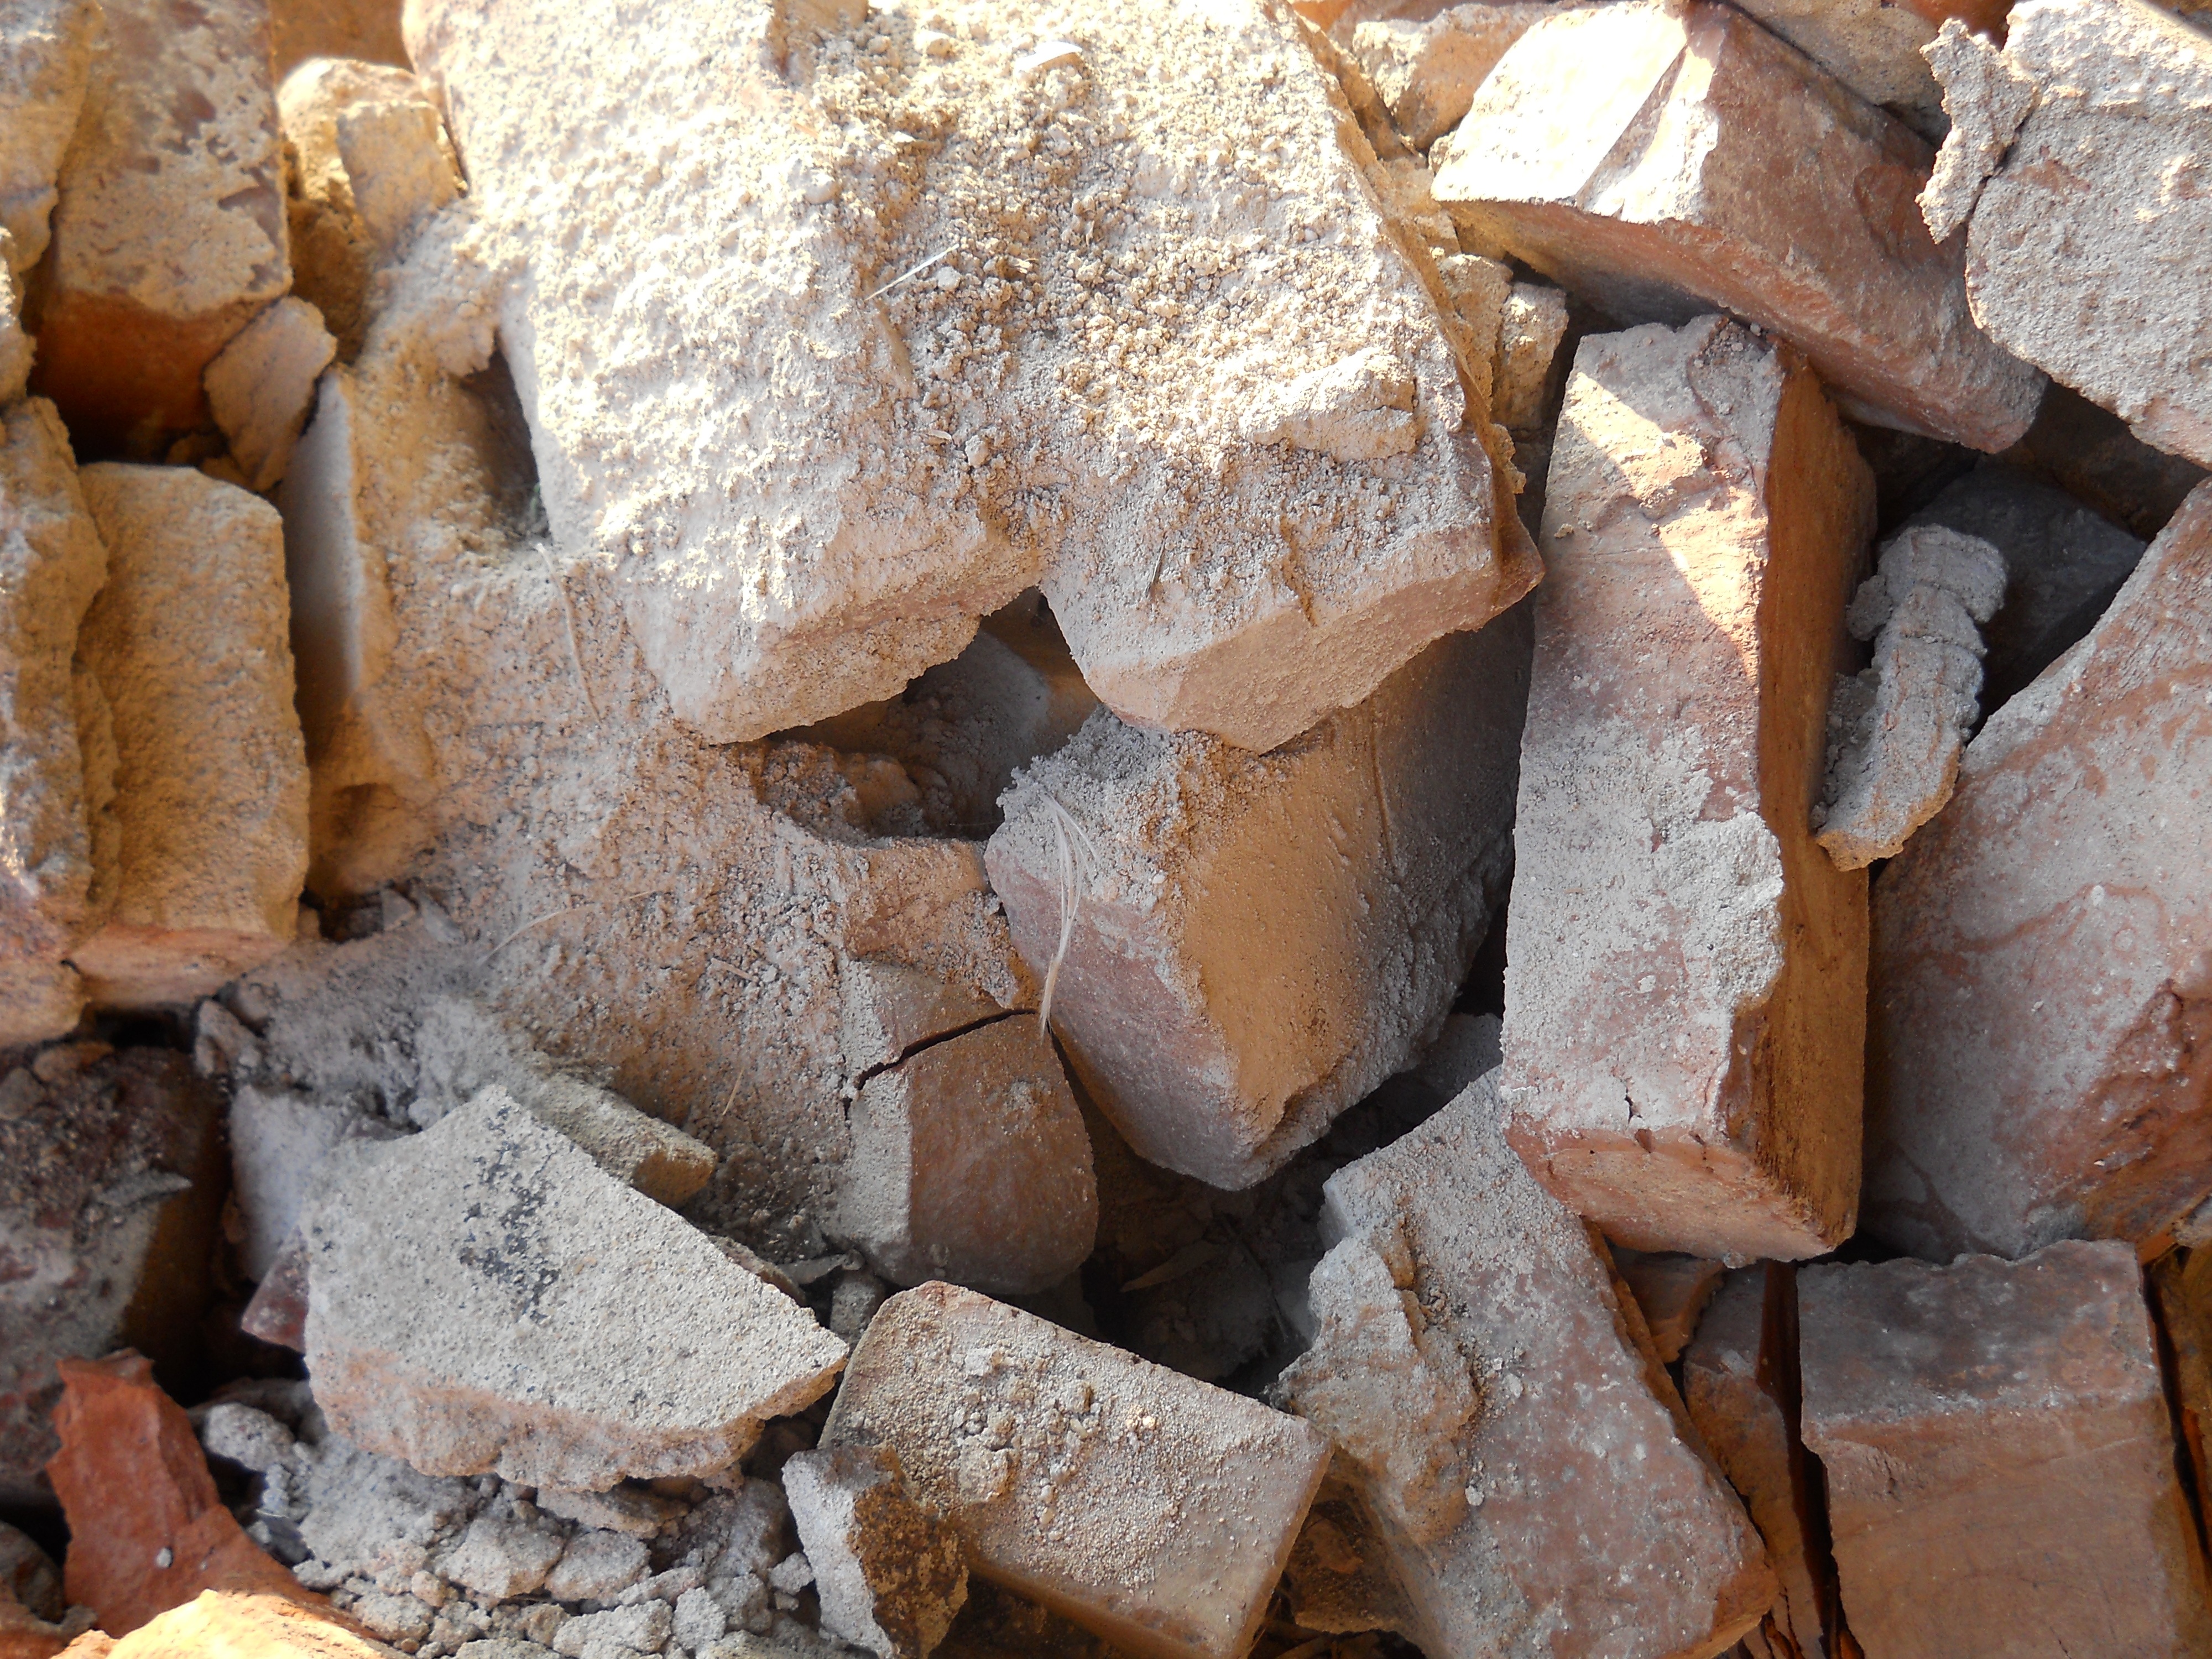
rock, wood, building, wall, decoration, red, soil, blue, brick, material, artwork, brick wall, art, rubble, geology, mortar, bricks, boulder, painted, plaster, clinker, painted wall, grout, ancient history, wall of bricks